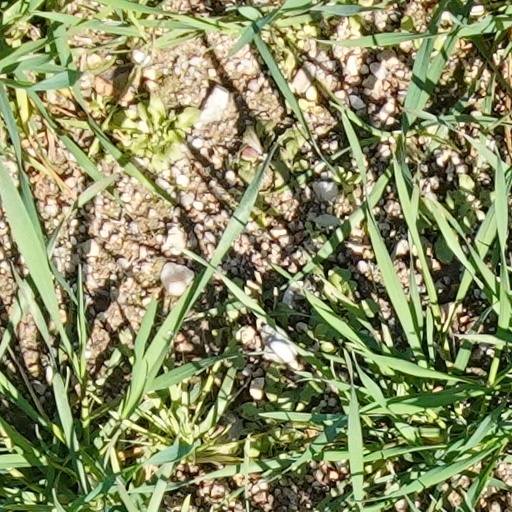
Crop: wheat